Mark Stanhope

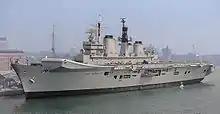
The aircraft carrier which Stanhope commanded during an operational deployment off Sierra Leone

Stanhope joined the Royal Navy in 1970, was confirmed in the rank of sub-lieutenant on 1 September 1972, and was promoted to full lieutenant on 1 May 1977. Promoted to lieutenant commander on 16 October 1982, he commanded the submarine from 1982 to 1984. After receiving promotion to commander on 30 June 1986, he commanded the submarine from 1987 to 1988. He became a teaching officer on the Submarine Command Course in 1989.